Jabril Trawick

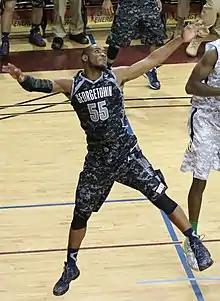
Trawick playing for Georgetown

Jabril Trawick (born June 17, 1992) is an American former professional basketball player. He played college basketball for Georgetown.